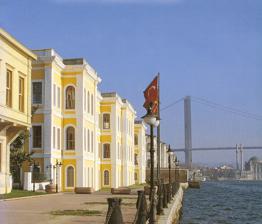
Building: Feriye Palace
Country: Unknown
Year built: 1871
Palace in Istanbul, Turkey Feriye Palace Feriye Palace on the Bosphorus in Istanbul , currently used by Galatasaray University General information Type Palace Location Istanbul , Turkey Coordinates 41°02′44″N 29°01′13″E / 41.04556°N 29.02028°E / 41.04556; 29.02028 Construction started 1871 Client Ottoman imperial family Owner Turkish state Design and construction Architect(s) Sarkis Balyan The Feriye Palace ( Turkish : Feriye Sarayı ) is a complex of Ottoman imperial palace buildings along the European shoreline of the Bosphorus strait in Istanbul , Turkey . Currently, the buildings host educational institutions such as a high school and a university. History The palace complex was commissioned by Sultan Abdülaziz (reigned 1861–76) in 1871, and designed by architect Sarkis Balyan . The buildings were built to meet the need of the extended family members of the imperial court for residence. The palace, which was constructed in addition to Dolmabahçe Palace and Çırağan Palace , took the name "Feriye" meaning "secondary" or "auxiliary" in Ottoman Turkish language . It consists of three main buildings on the waterfront, a ward for concubines, a small two-story building and outbuildings on the backside. On May 30, 1876, Sultan Abdülaziz was deposed by his ministers. He moved to Feriye Palace at his own request after a four-day stay in Topkapı Palace . Shortly after, he was found with his wrists cut at Feriye Palace. This was documented as a suicide at the time. Various members of the Ottoman imperial court resided in Feriye Palace until March 3, 1924, the abolition of the Ottoman Caliphate by the parliament of the newly founded Republic of Turkey.  The buildings remained vacant for a period of time following the external deportation of the last caliph Abdülmecid II together with the court members. Current use In 1927, the Maritime College ( Turkish : Denizcilik Yüksek Okulu ) settled in  some buildings of Feriye Palace. In the 1928–29 academic term, Kabataş High School also moved into some buildings of the palace complex. Part of the palace hosted the girls' section of Galatasaray High School when in 1967 the institution started mixed-gender education . Part of the complex in northeastern remained years long neglected. The Maritime College was transformed into Istanbul Technical University's School of Maritime in 1981, and moved to Tuzla, Istanbul . The buildings became temporarily vacant, were then assigned to Ziya Kalkavan Maritime Vocational High School in 1982. The buildings, which girls' section of Galatasaray High School used, were turned over to Galatasaray University in 1992. The main building is used by a number of the university's faculties, such as the Faculty of Law, the Faculty of Economics and the Faculty of Communications and various administrative offices. The main building, which is currently used by the university was originally known as İbrahim Tevfik Efendi Sahil Sarayı In 1995, the section of the palace complex in state of neglect was restored by Kabataş Education Foundation, and turned into an upper-class restaurant, Feriye Lokantası. The main building, which is used by Galatasaray University, was severely damaged by fire on January 22, 2013. The Ministry of Culture has stated that the building would be restored to its previous state, and would continue to be utilized furthermore for educational purposes. See also Dolmabahçe Palace Çırağan Palace References